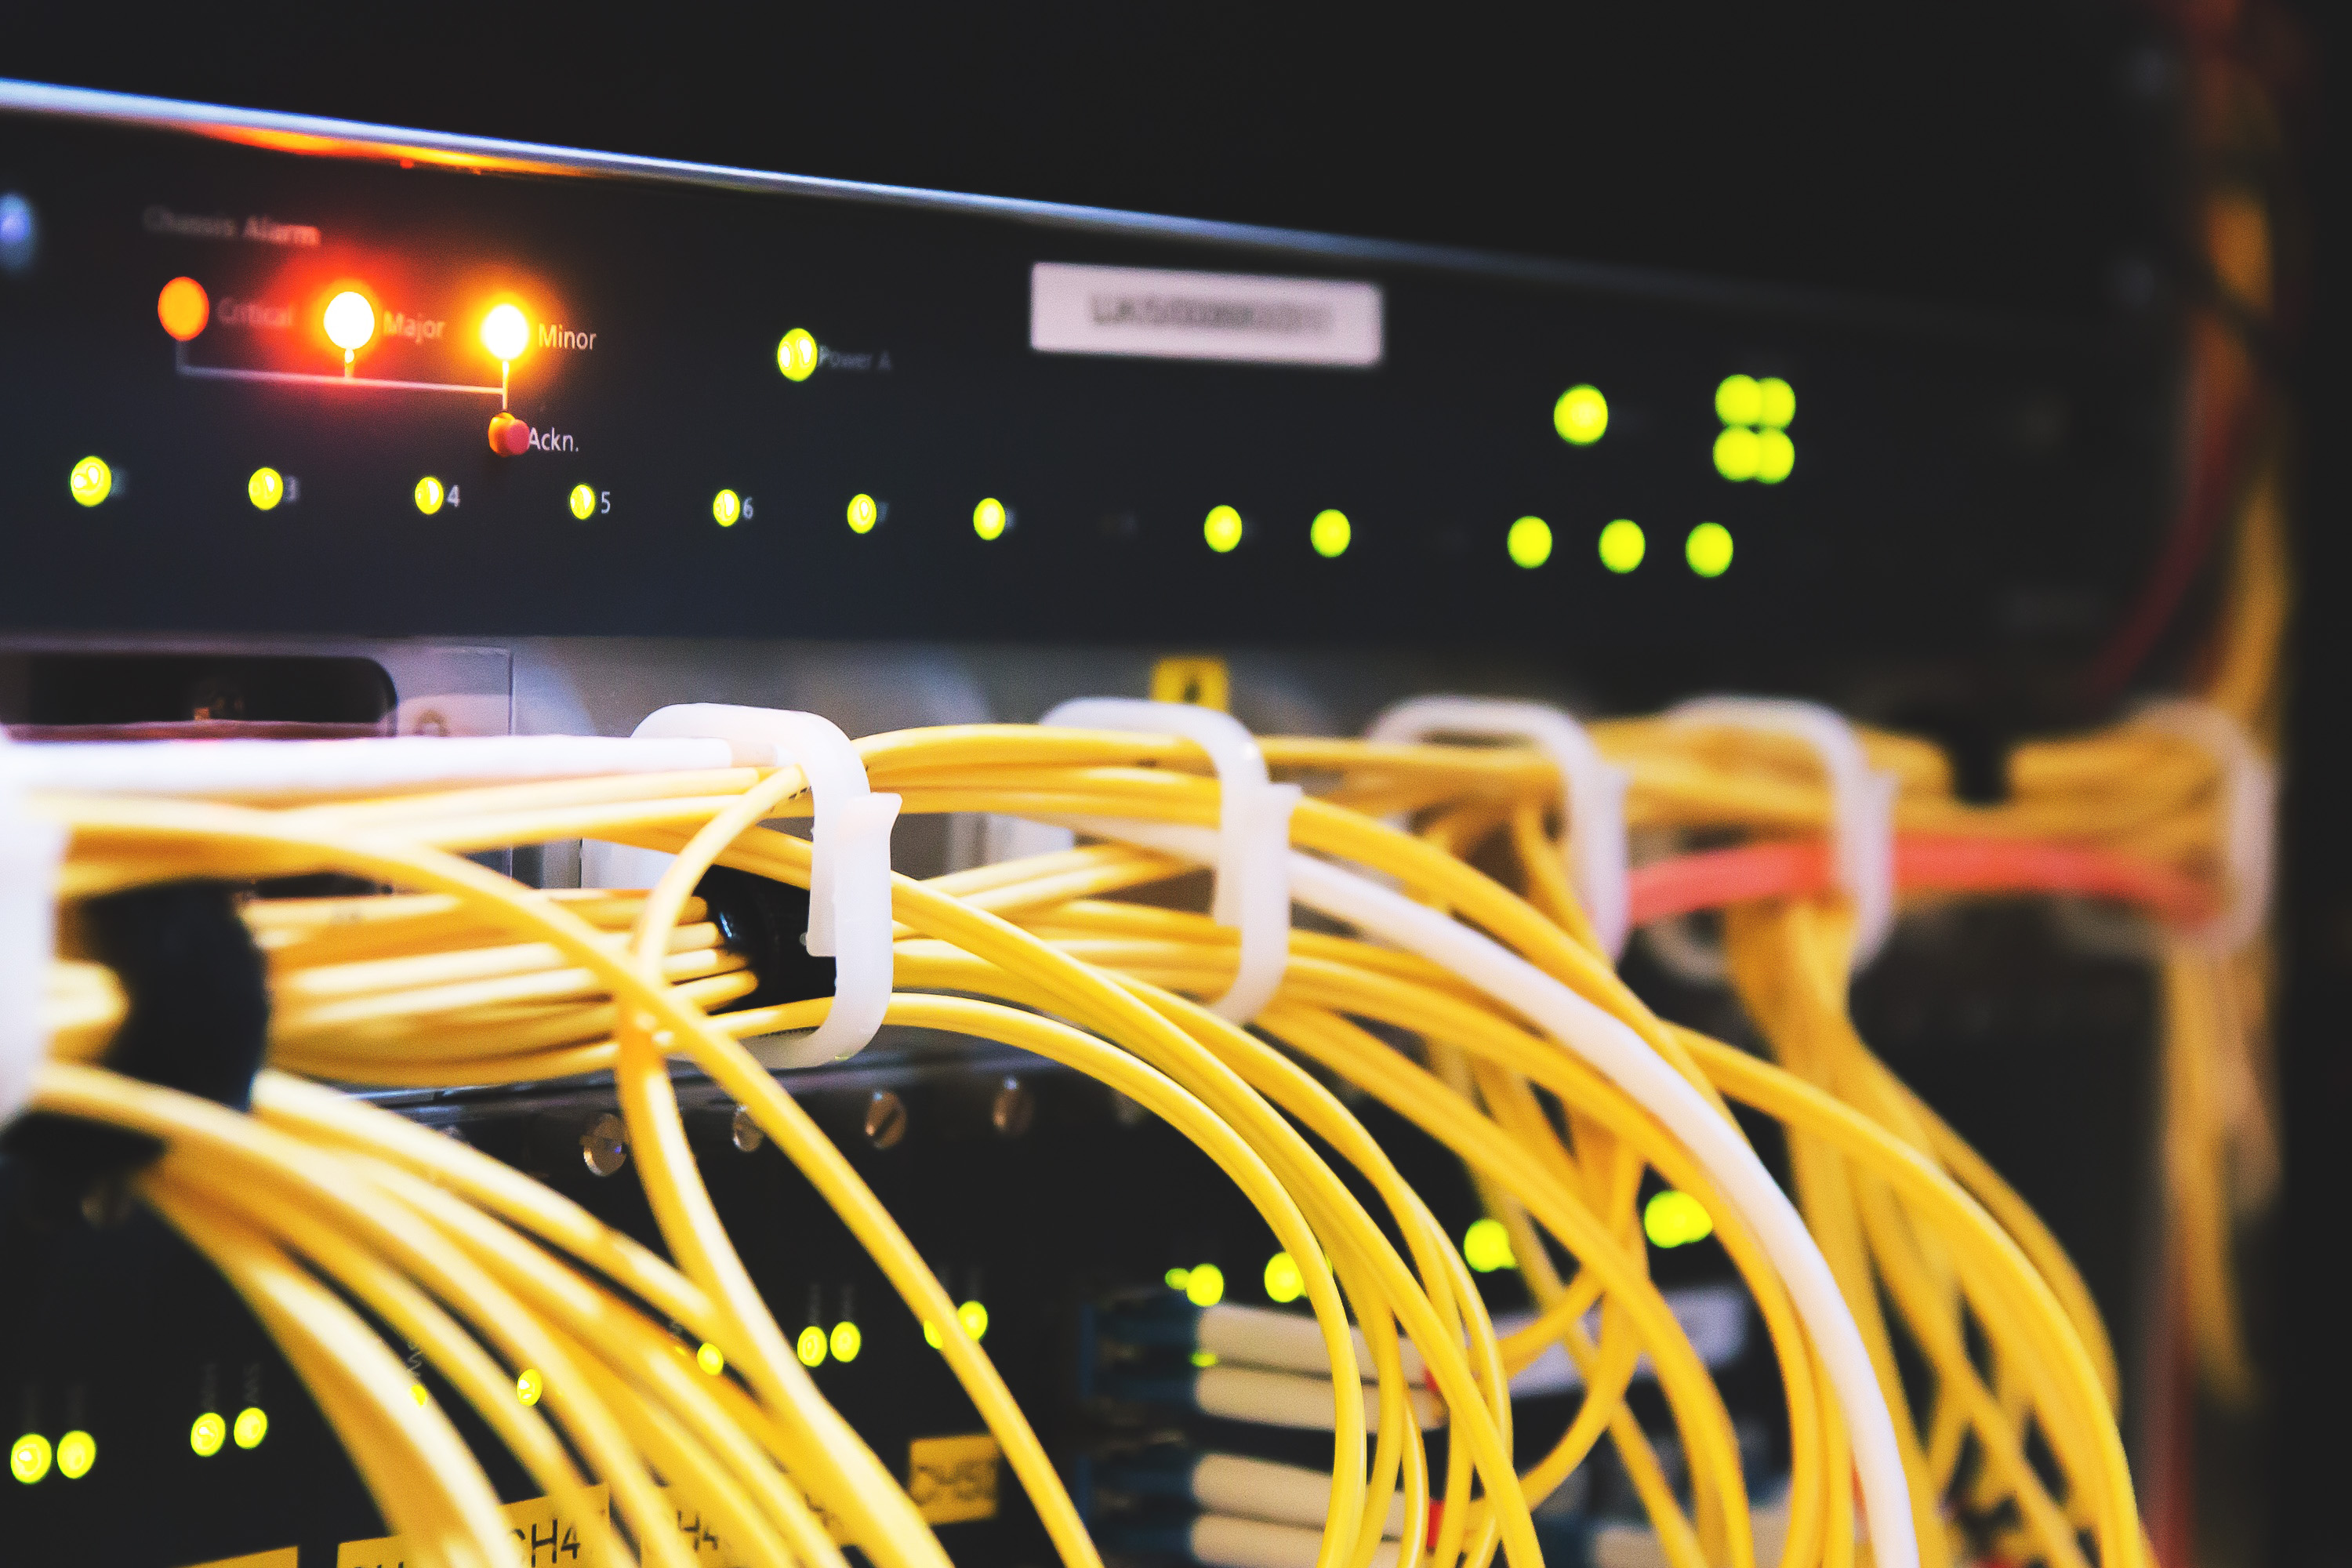
cable management, electronics, networking cables, cable, electrical wiring, technology, wire, electronic device, electronics accessory, electrical supply, Network switch, Optical fiber cable, patch panel